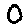
Label: 0